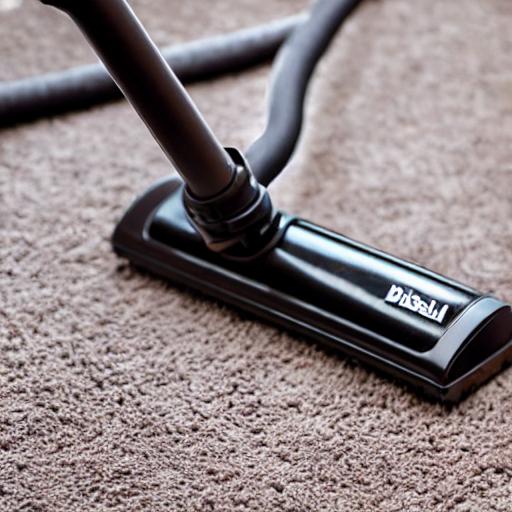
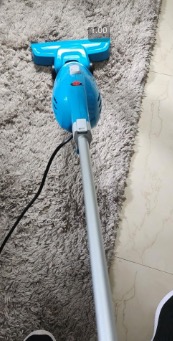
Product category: items_vacuum
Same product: no